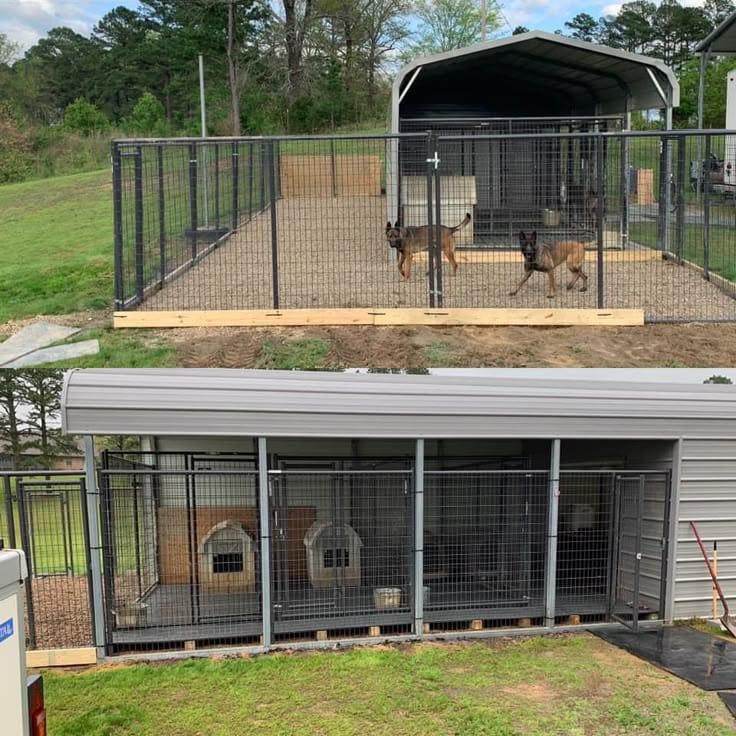
Mabanda ya kufugia mbwa, yaliyozungushiwa uzio ya wavu wenye rangi nyeusi moja ya banda hilo kukiwa na mbwa mwenye rangi nyeusi na kahawia. pembeni mabanda haya yamezungukwa na miti.